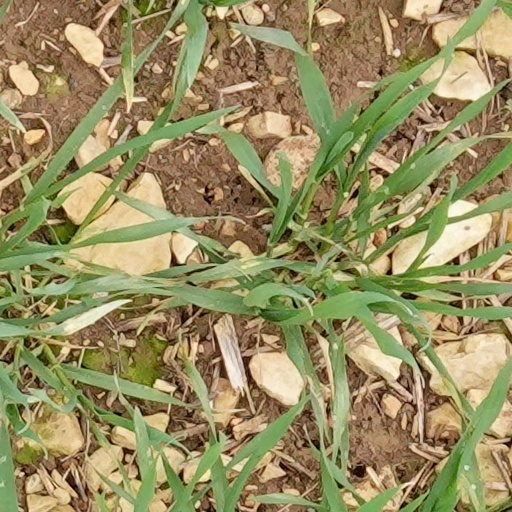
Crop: wheat